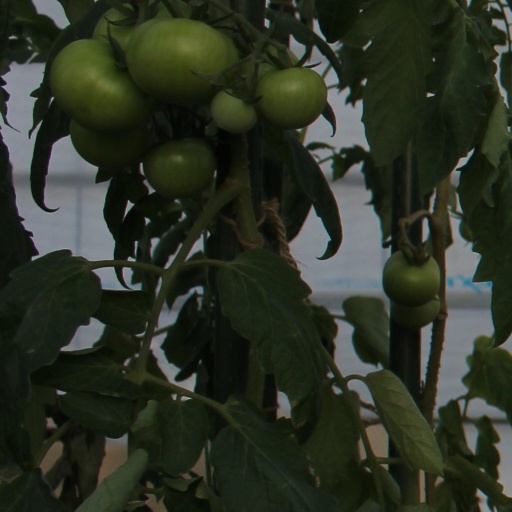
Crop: tomato